Ustaoset

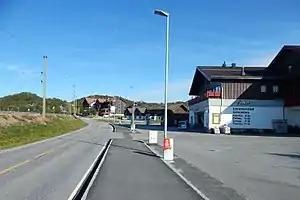
Riksvei 7 through Ustaoset

Ustaoset is a village in Hol municipality, Buskerud, Norway. It is located on Norwegian National Road 7 ("Riksvei 7"). Ustaoset is situated above sea level and is the finish for the cross country ski event Skarverennet.